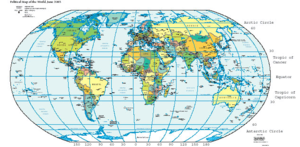
Geografiske koordinater
Verdenskort med linjer for geografisk bredde og længde i Eckert-VI-projektion
Geografiske koordinater er rumlige koordinater der består af tre koordinater: